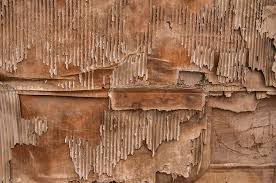
Waste category: cardboard